Racing Club de Avellaneda

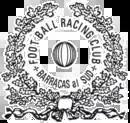
First seal of the club with the legend "Foot Ball Racing Club - Barracas al Sud" (1903)

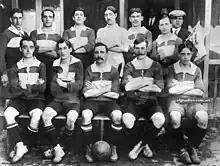
Racing in 1910, when the squad promoted to Primera División

Racing dates back to 1898, when a group of workers from the old Buenos Aires Great Southern Railway in the municipality of Barracas al Sud—today Avellaneda Partido—founded the "Argentinos Excelsior Club". This early team played friendly matches against other local sides, many of which had been formed by British immigrants, and was based on a basic and undeveloped plot of land at "Alsina y Colón" (Alsina and Colón) streets, near the local livestock market. The site, owned by the railway company, had originally been granted by the local municipality and was later requested by the employees themselves to be used for playing football, a sport that was rapidly gaining popularity in Argentina at the time.